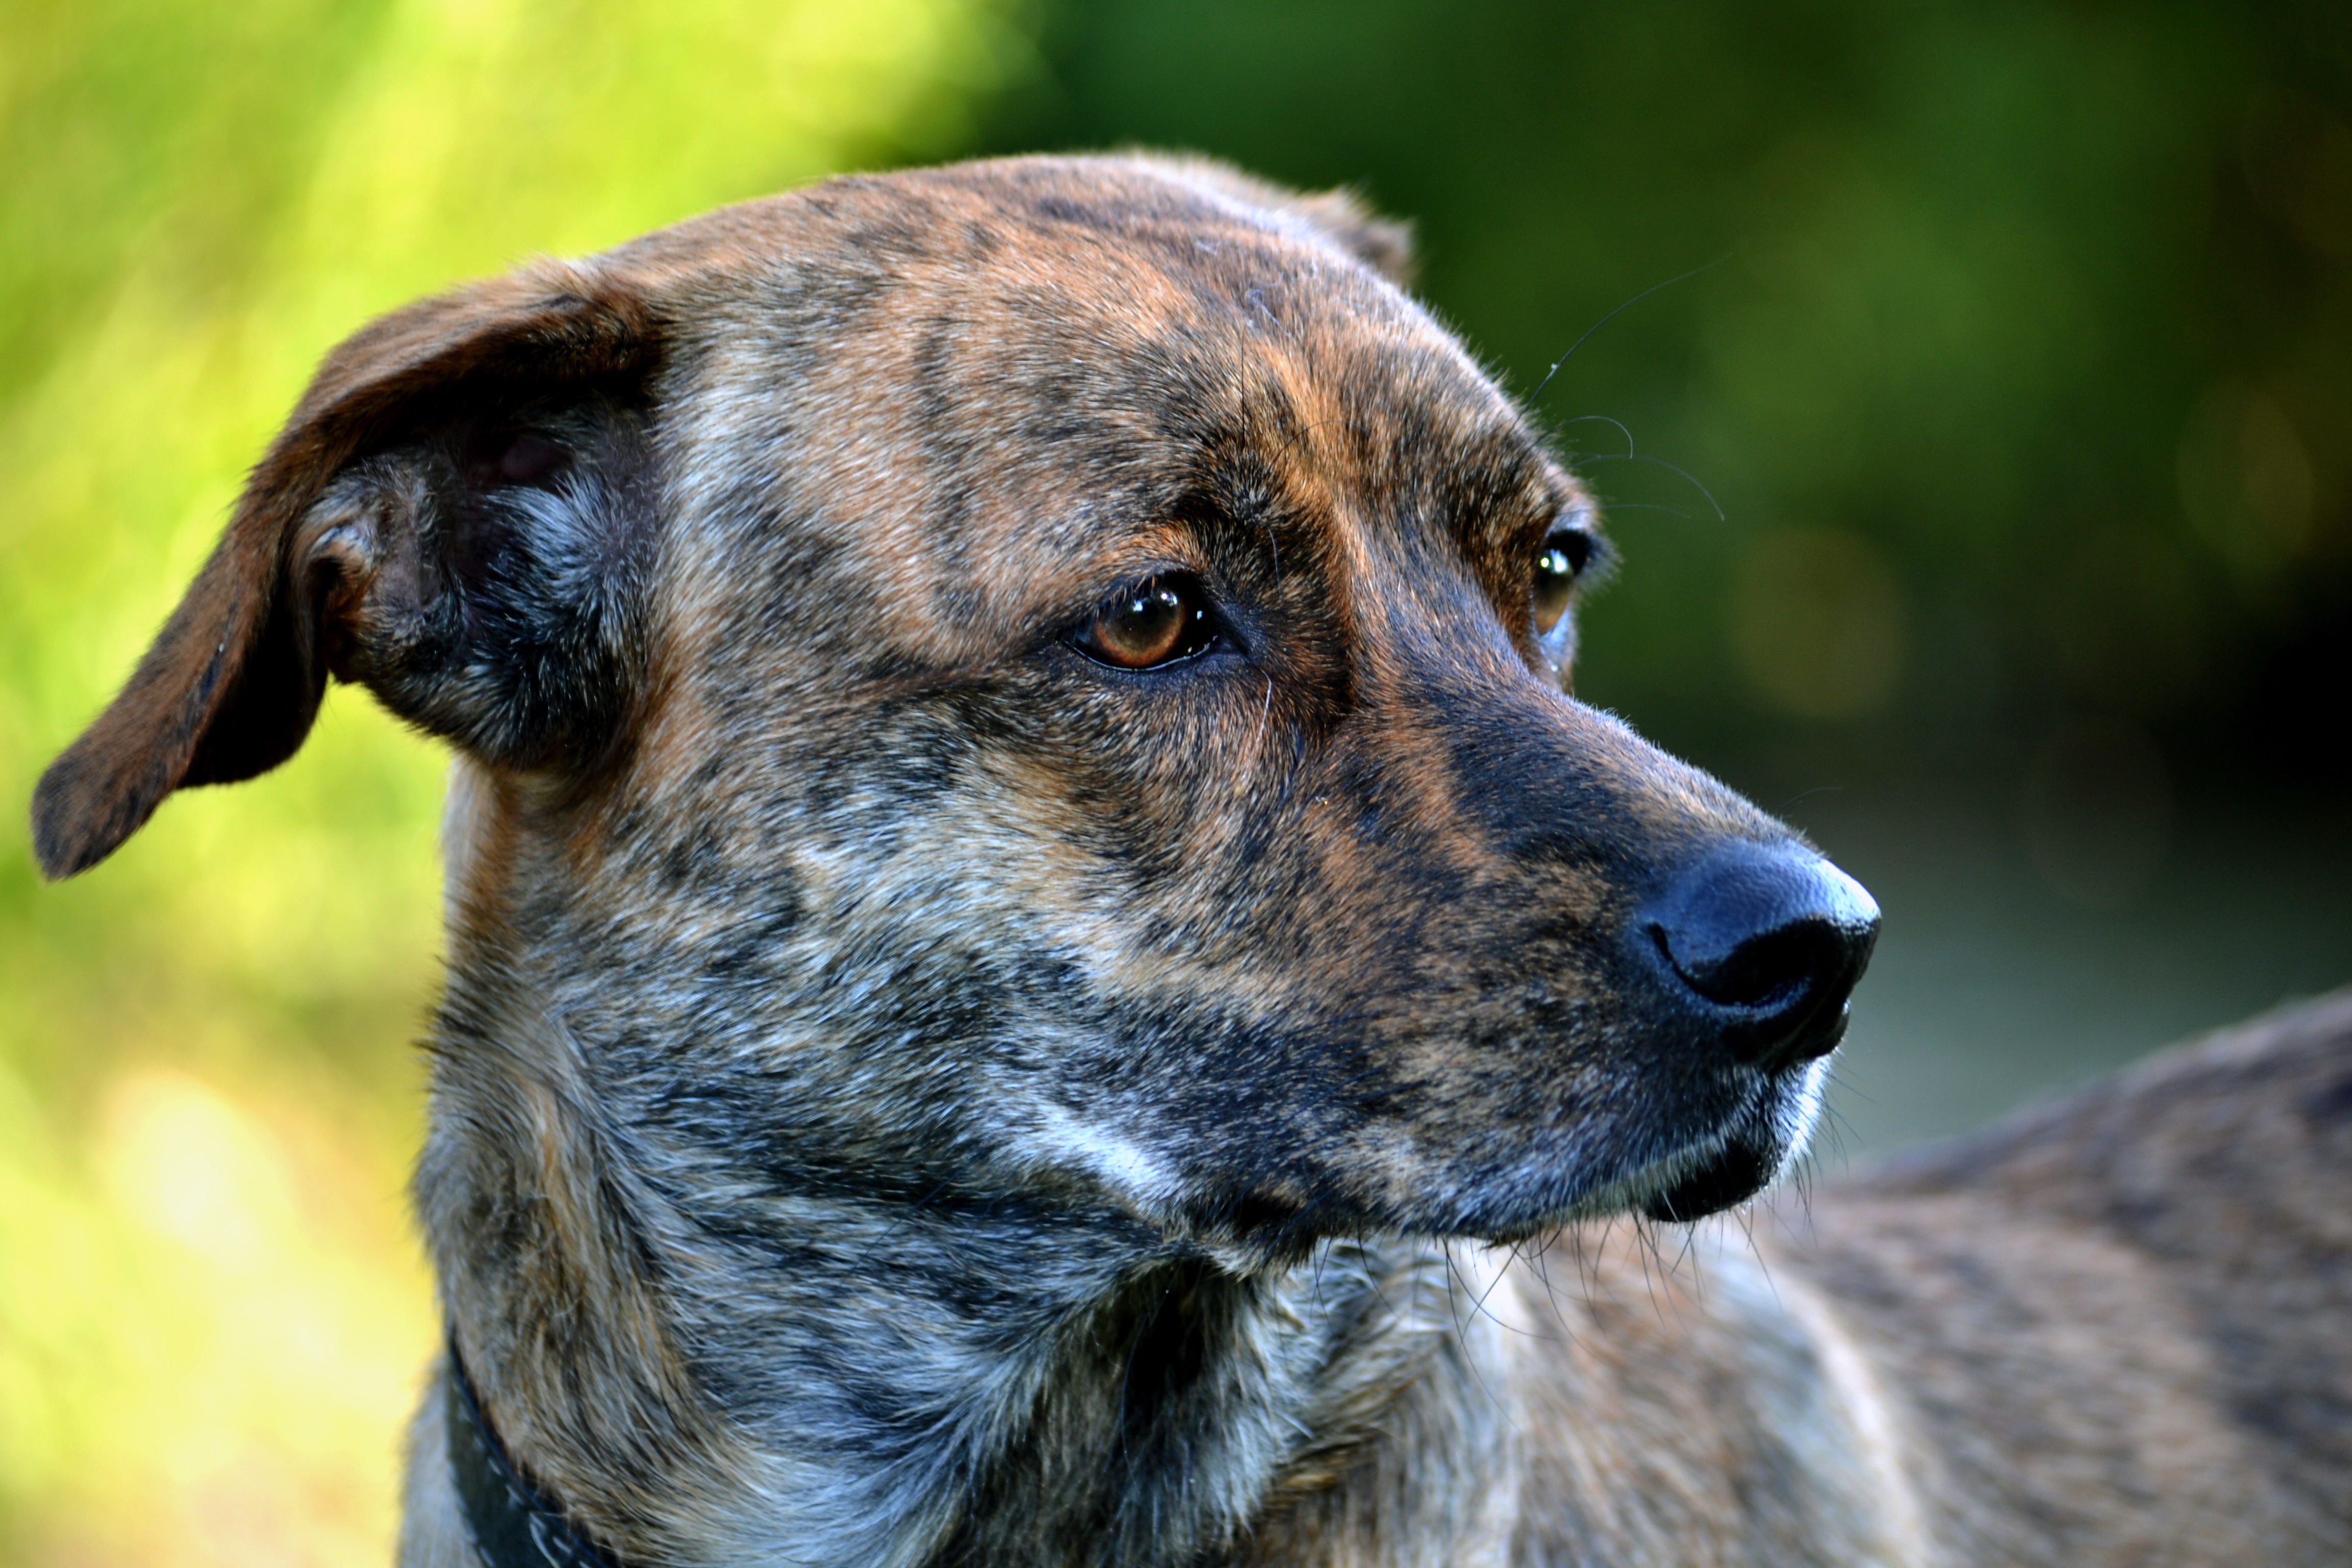
puppy, dog, animal, cute, canine, looking, pet, mammal, friend, face, furry, head, vertebrate, domestic, adorable, dog breed, breed, doggy, companion, australian cattle dog, street dog, dog like mammal